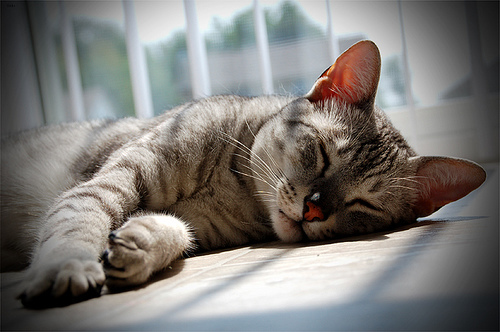
Animal: cat
Breed: Egyptian Mau